Le Divorce (novel)

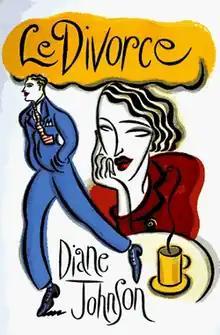
First edition cover

Le Divorce is a 1997 novel by American author Diane Johnson. In 2003, it was adapted into a film of the same name starring Kate Hudson and Naomi Watts. The novel is a comedy of manners detailing the relationship between the American Walker family and the French Persands and how the two families cope when they learn that there is to be a divorce in the family.